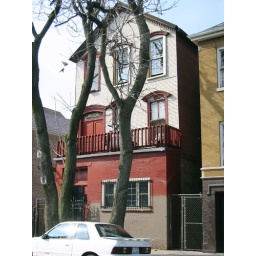
a frame house jacked up intact, down to the art glass house numbers on the transom. somewhere in Heart of Chicago